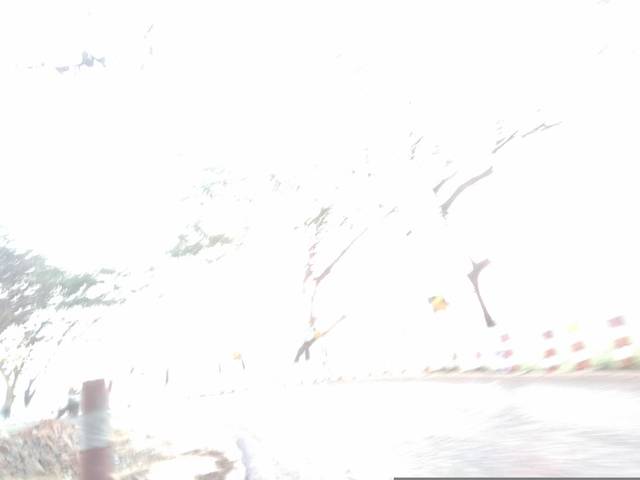
Region: Bangladesh
Coordinates: 22.647, 92.186